Calov Bible

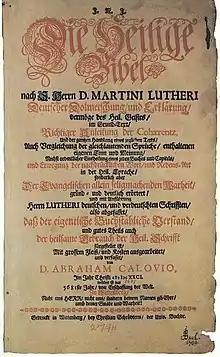
Title page of the "Calov Bible", with Bach's signature and date (1733) in the bottom right hand corner

The "Calov Bible" was made famous with the discovery of a long-lost copy that had once belonged to the composer Johann Sebastian Bach. At the time of his death, the inventory of Bach's library specified ownership of "" ("Writings of Calovius"). It was not known until the 20th century what these writings were.